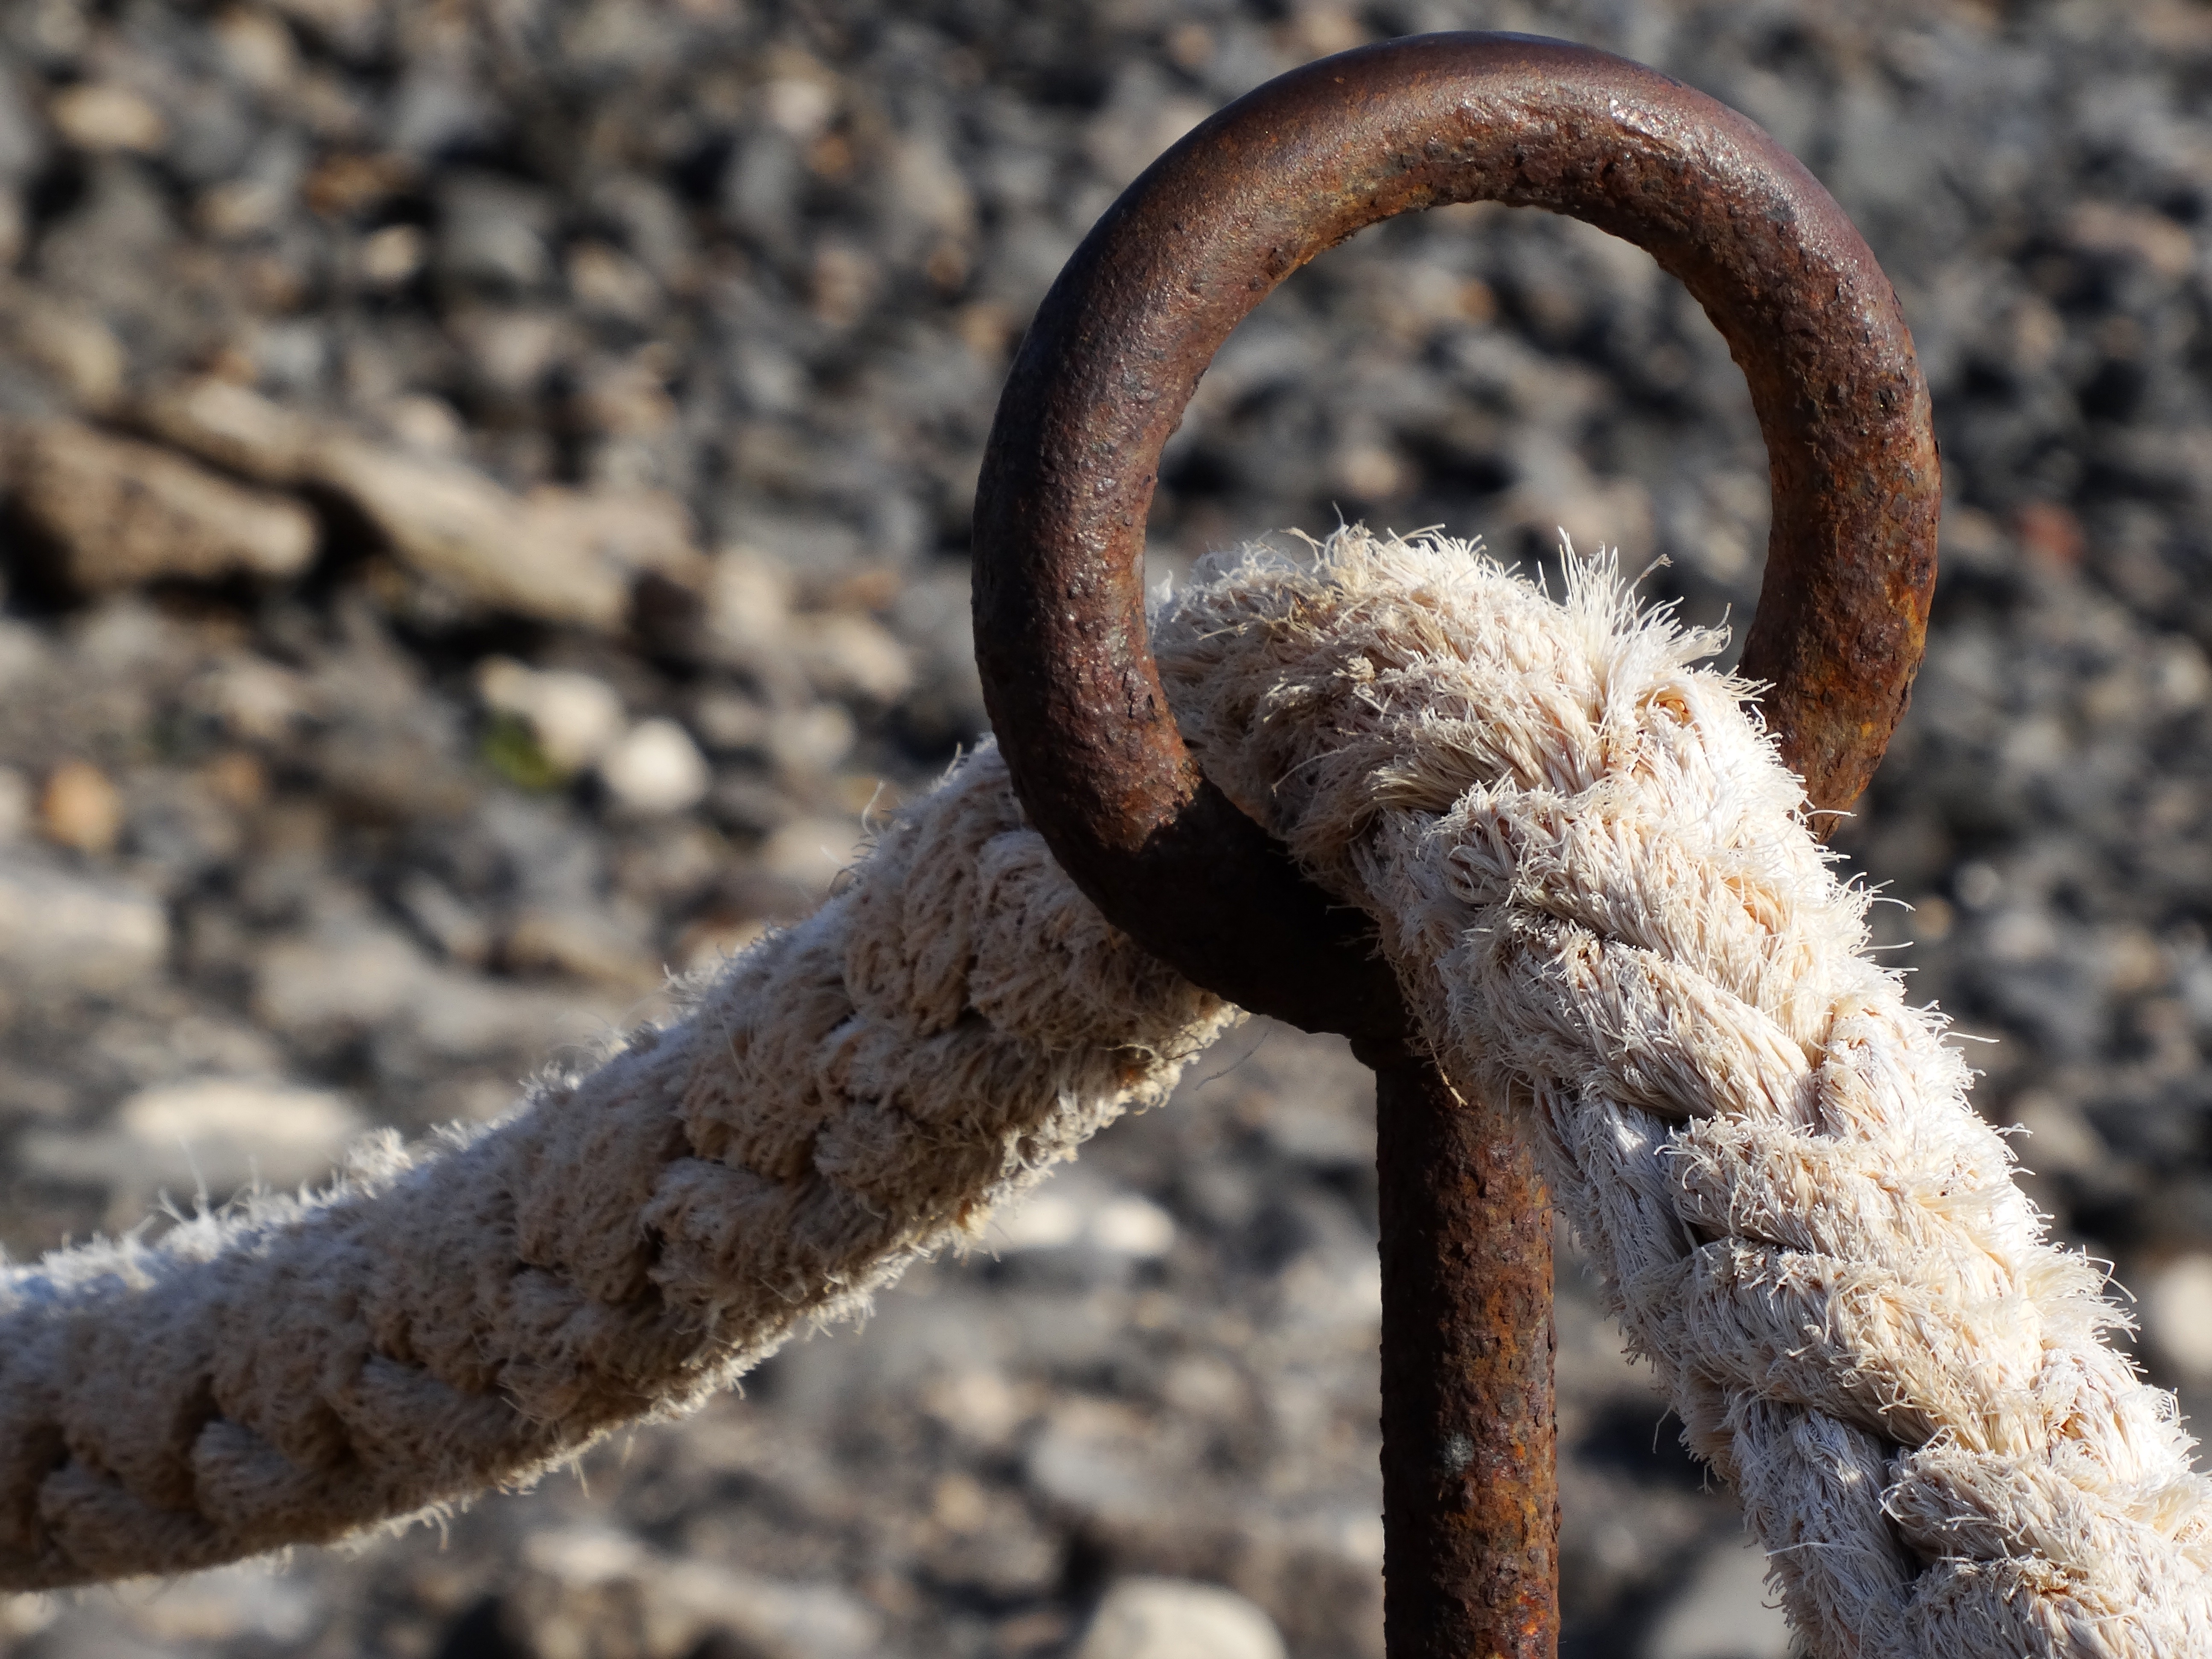
rope, ring, wildlife, soil, fauna, close up, picket, macro photography, old rope